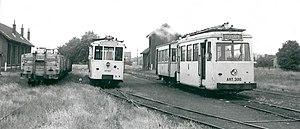
Autorails au dépôt de Frasnes dont le n°165 et l'autorail tracteur 300 avec une remorque.
Le type 297-300 est modèle de tramway de la Société nationale des chemins de fer vicinaux (SNCV).